Florida State Road 507

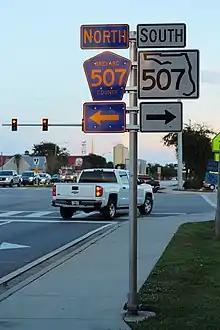
Signs denoting SR 507 and CR 507, located at US 192 and Babcock Road in Melbourne

Babcock Street is a major commuter road for Palm Bay, one of the fastest-growing cities in the United States since 1980. The northern half (in Melbourne) features shopping centers and the main campus of Florida Institute of Technology; the southern half (in Palm Bay) passes through a large housing development.